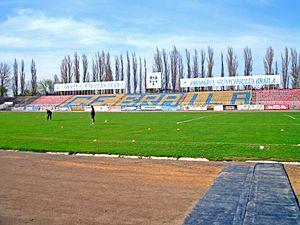
Le stade Municipal est un stade omnisports situé dans Brăila en Roumanie.